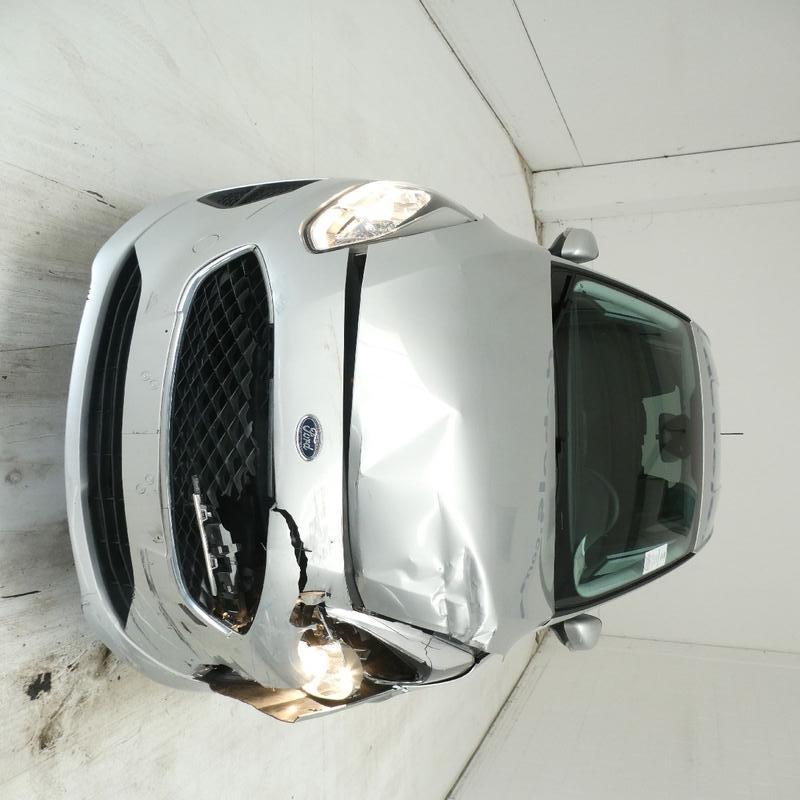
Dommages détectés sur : plaque d'immatriculation avant, pare-choc avant, feu avant gauche, capot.
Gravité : majeur